Piotr Beczała

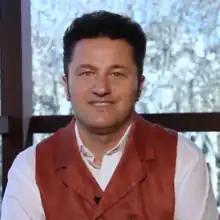
Piotr Beczała in 2012

Piotr Beczała (: ); born 28 December 1966) is a Polish operatic tenor with an international career based primarily in Europe and the United States. He has performed in the world's leading opera houses including Metropolitan Opera, La Scala, Gran Teatre del Liceu, Royal Opera House, Semperoper, Carnegie Hall, Teatro Real, Deutsche Oper Berlin and is particularly known for his portrayals of characters from the operas of Giuseppe Verdi and Wolfgang Amadeus Mozart. In 2015, he was awarded the Knight's Cross of the Order of Polonia Restituta for his artistic achievements.